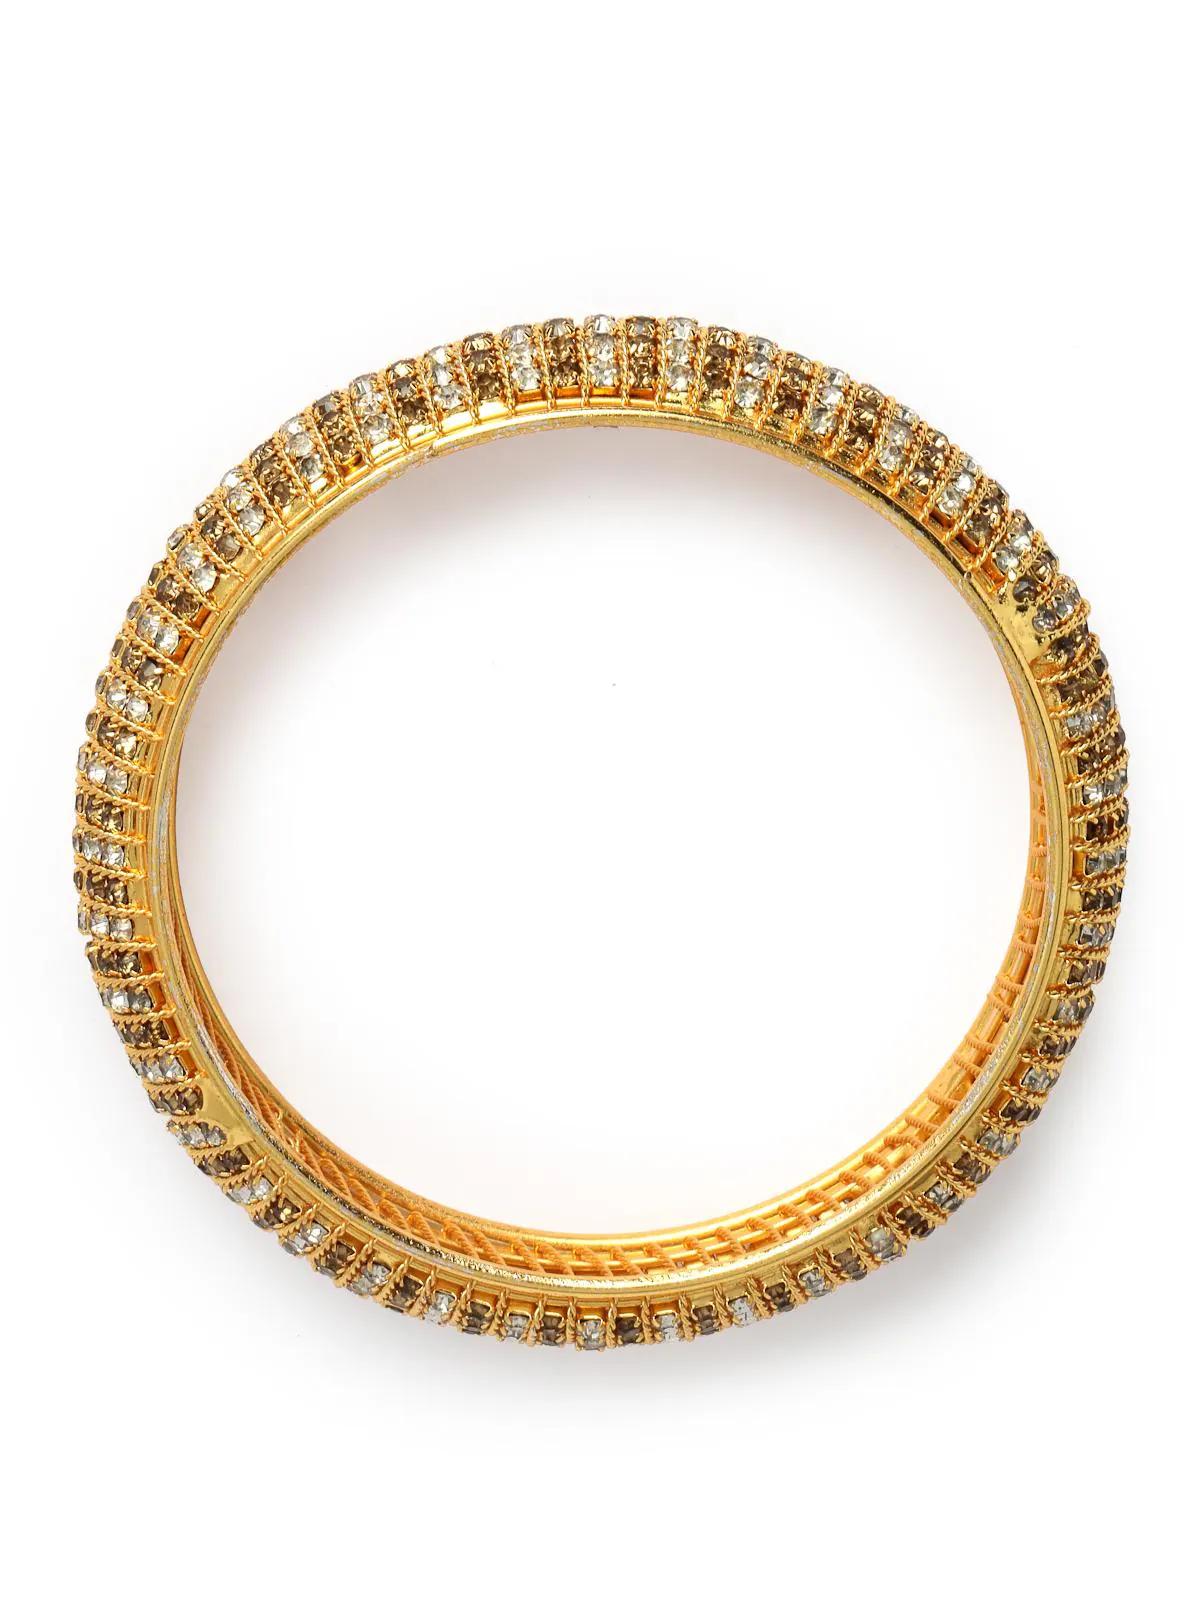
Sukkhi Exquisite Gold Tone Plated White AD Stones Studded Set of 2 Broad Bracelet Bangle Set Jewellery for Women & Girls|Latest Design|Birthday Anniversary Gift for Women|B105901_2.8
Type: Bracelets & Bangles
Brand: Sukkhi
Price: Rs. 466
 Indulge in the Sukkhi Exquisite Gold Tone Plated Broad Bracelet Bangle Set for Women & Girls. This set of two captivates with an exquisite display of white AD stones, showcasing the latest design trends. The gold-tone plated finish adds an opulent touch to any ensemble. Sized at 2.4, 2.6 and 2.8, these broad bracelets make for a perfect birthday or anniversary gift, celebrating contemporary elegance and timeless beauty for the special women in your life with a set that's both exquisite and versatile.Disclaimer:There may be slight variation in shade and colour due to photographic effects and monitor settings
Included: 2 Bangles